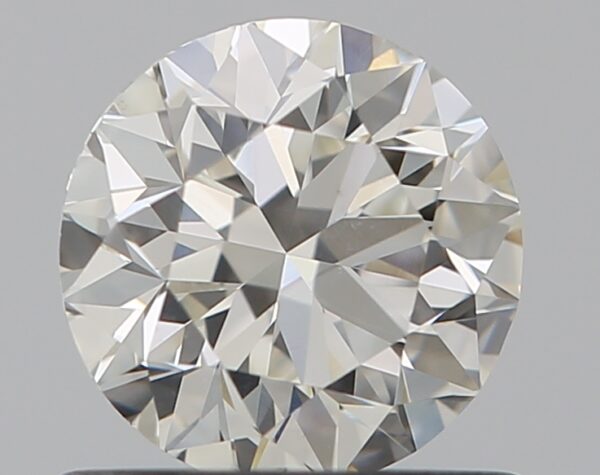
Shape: round
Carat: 0.7
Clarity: SI1
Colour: I
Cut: VG
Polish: EX
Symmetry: VG
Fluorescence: N
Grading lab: GIA
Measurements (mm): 5.54 x 5.57 x 3.57